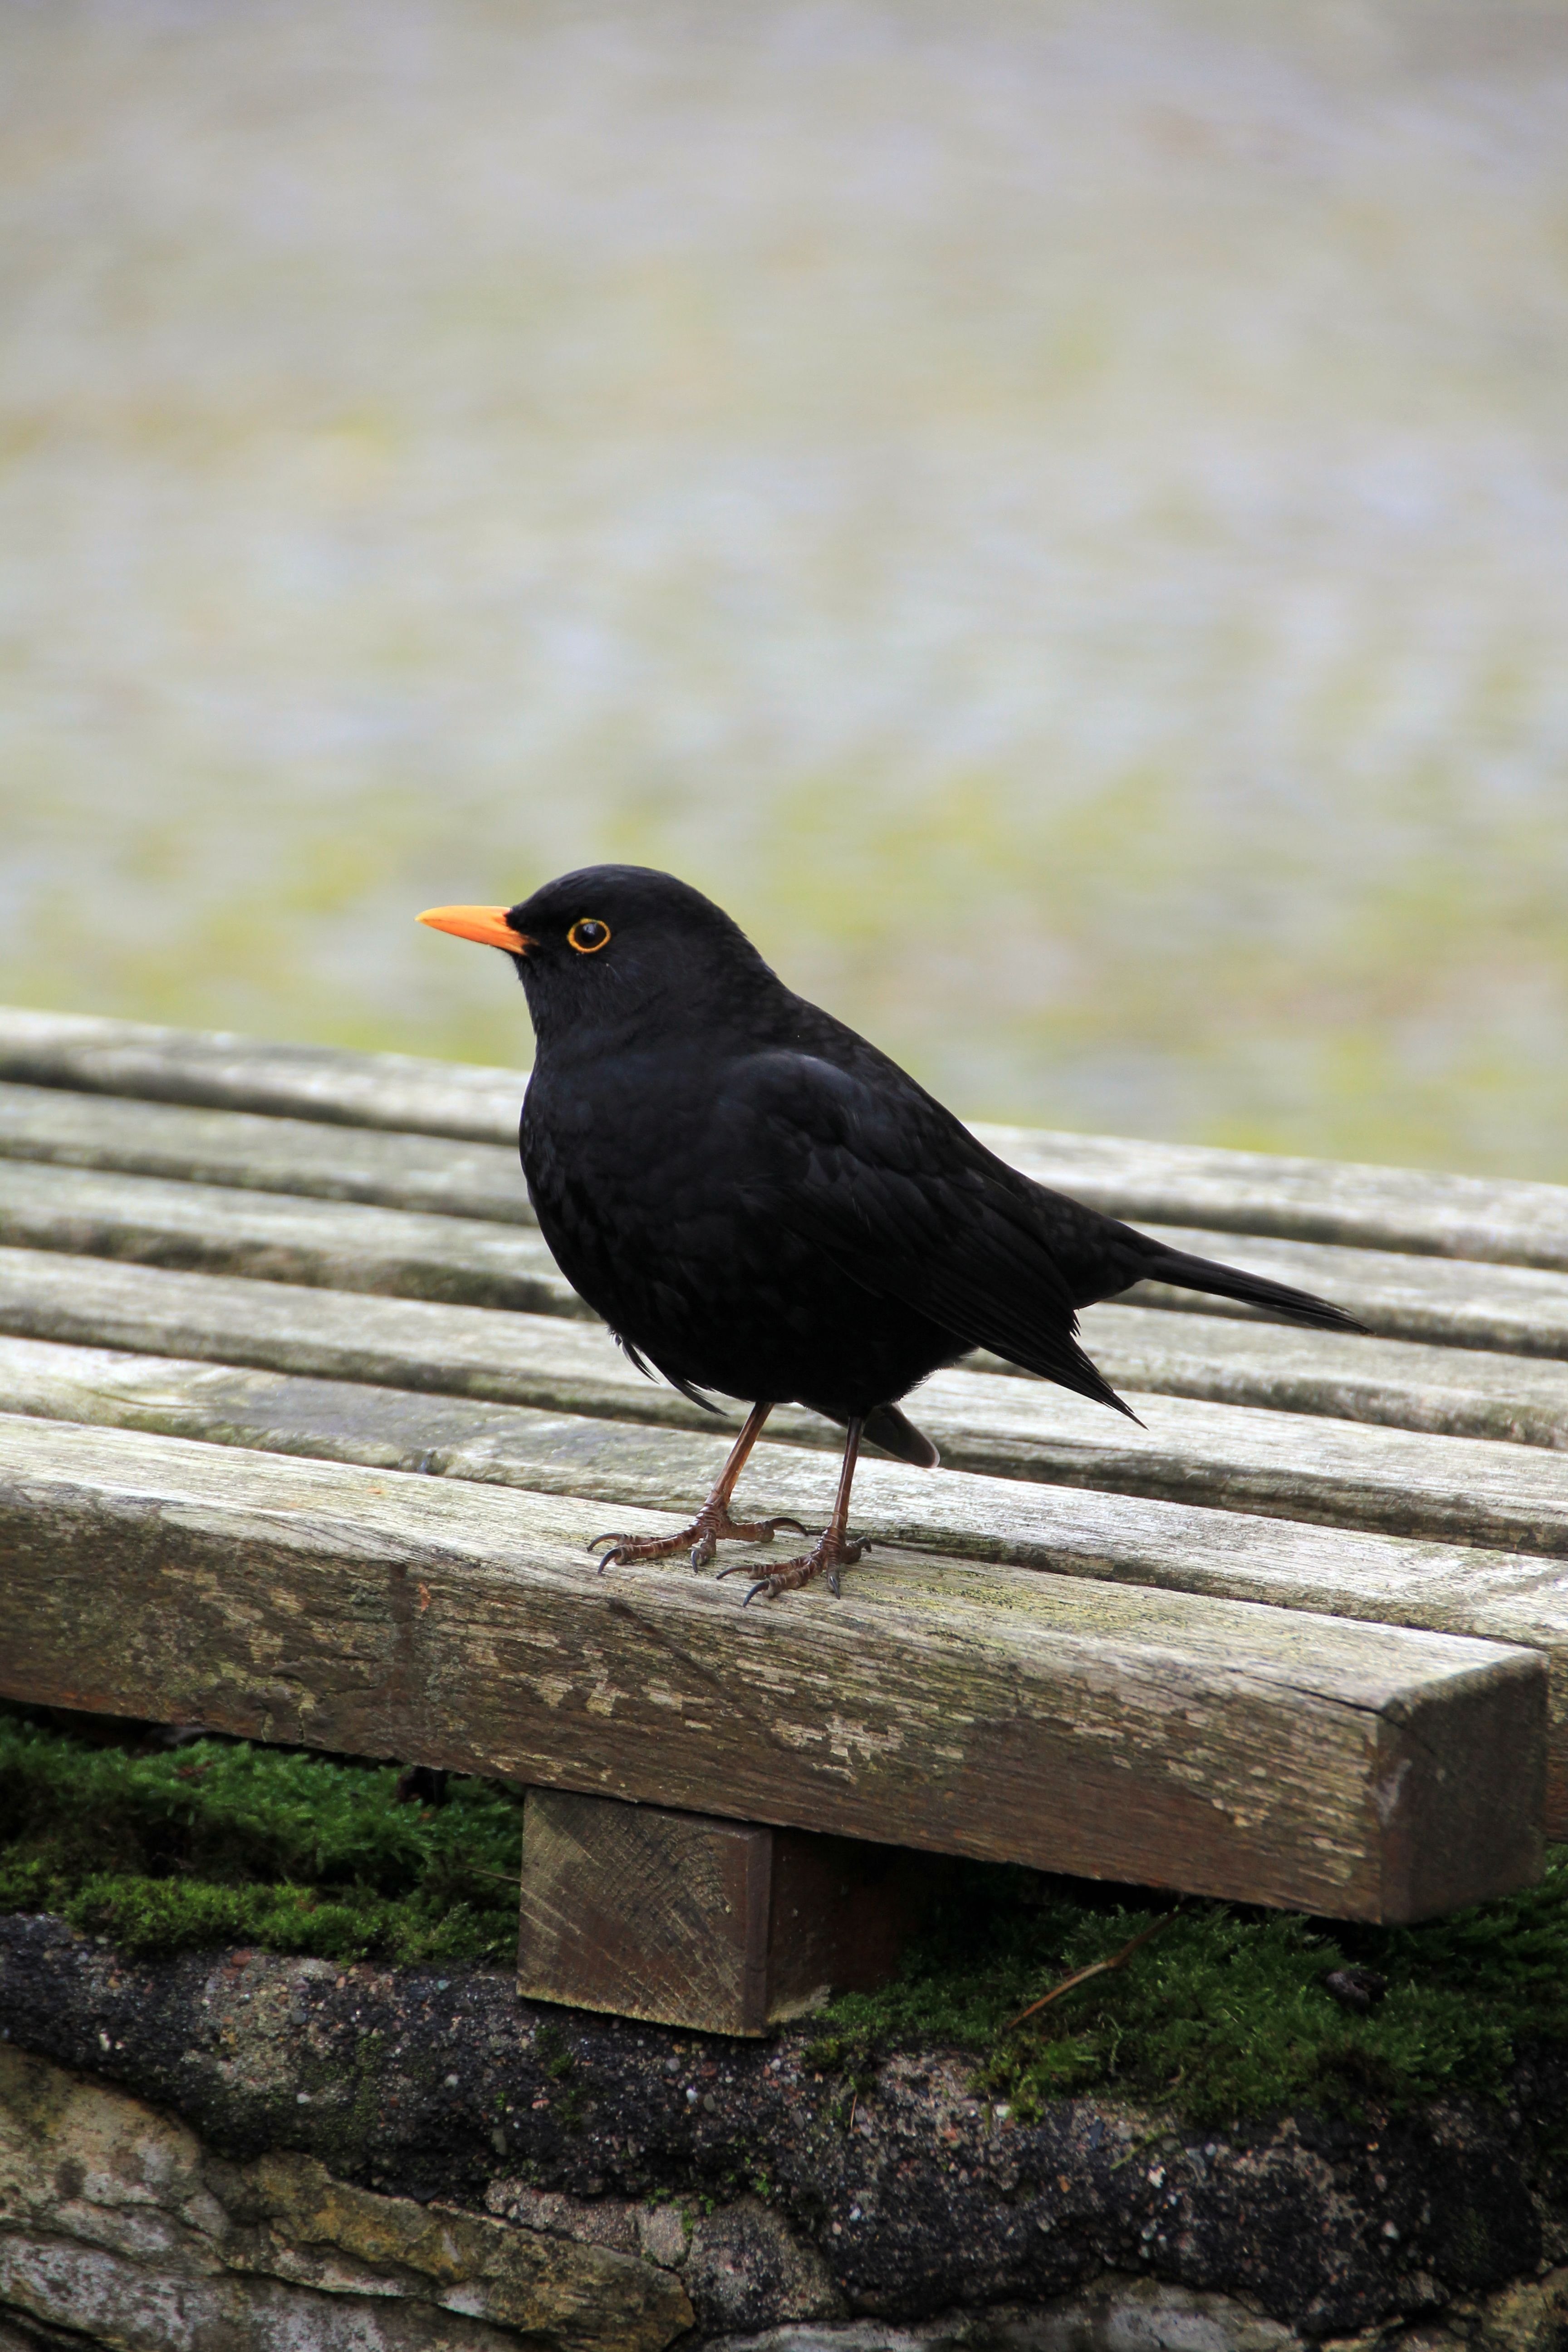
nature, bird, animal, wildlife, beak, fauna, vertebrate, blackbird, perching bird, cinclidae